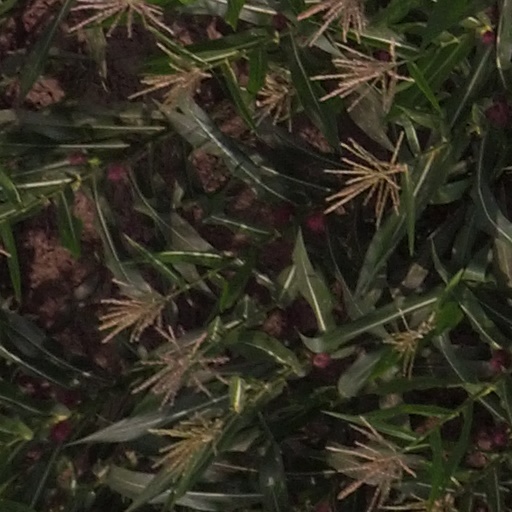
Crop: maize; corn